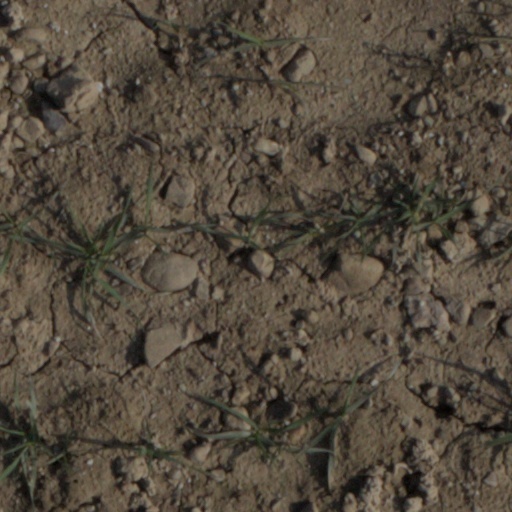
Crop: wheat